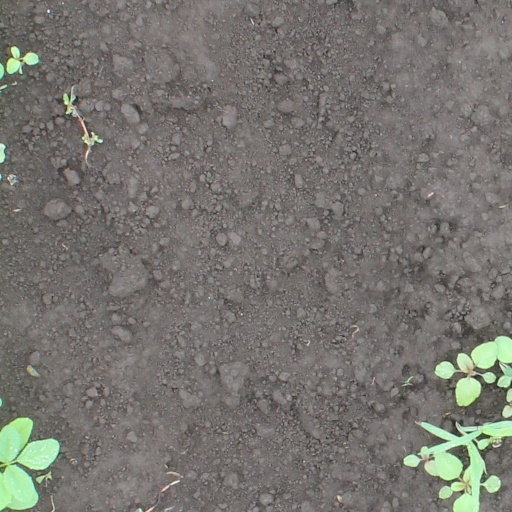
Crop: soybean